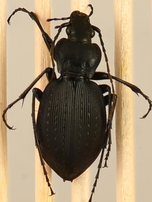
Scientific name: Carabus goryi
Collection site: Great Smoky Mountains National Park NEON (GRSM), plot GRSM_012